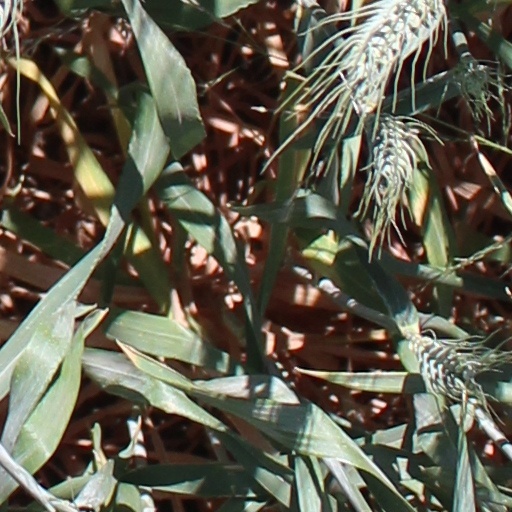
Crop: wheat